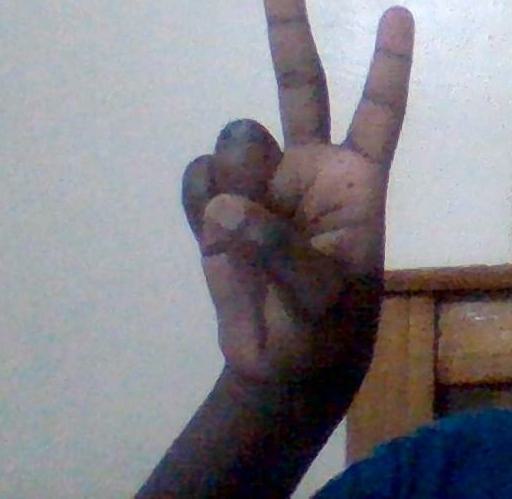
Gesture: peace